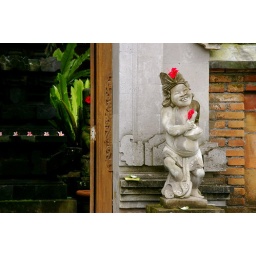
A house in Ubud. There were frangipani blooms lined up (left) and hibiscus flowers on all the statues.